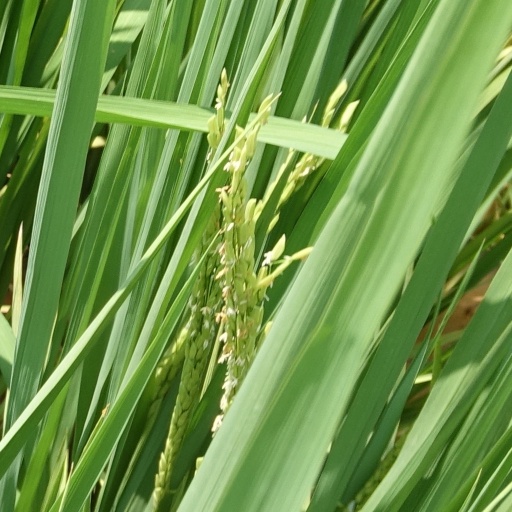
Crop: rice